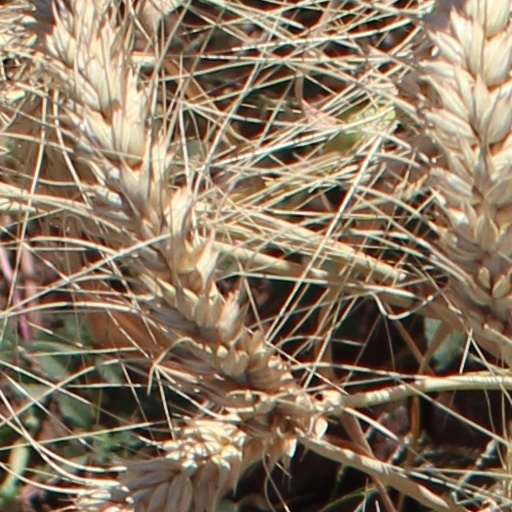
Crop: wheat